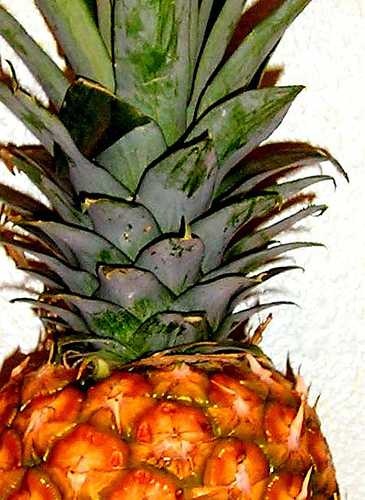
Label: Pineapple